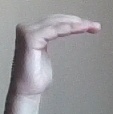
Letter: haa